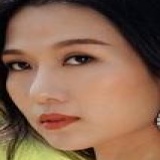
diễn viên Nguyễn Thùy Dương (Muối Tỷ)